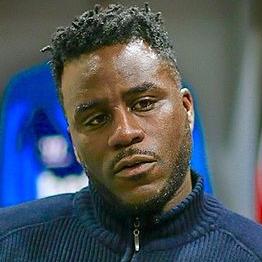
Age: 39